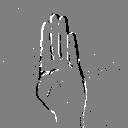
ASL letter: b